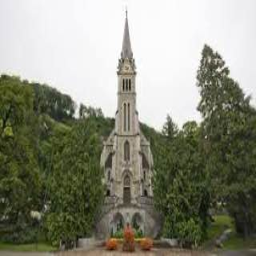
Kathedrale St. Florin